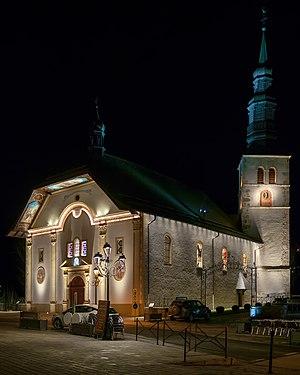
L'église Saint-Gervais-et-Saint-Protais de Saint-Gervais-les-Bains est une église située à Saint-Gervais-les-Bains, en France. L'église est dédiée à saint Gervais, martyr du Iᵉʳ siècle, avec son frère jumeau saint Protais.